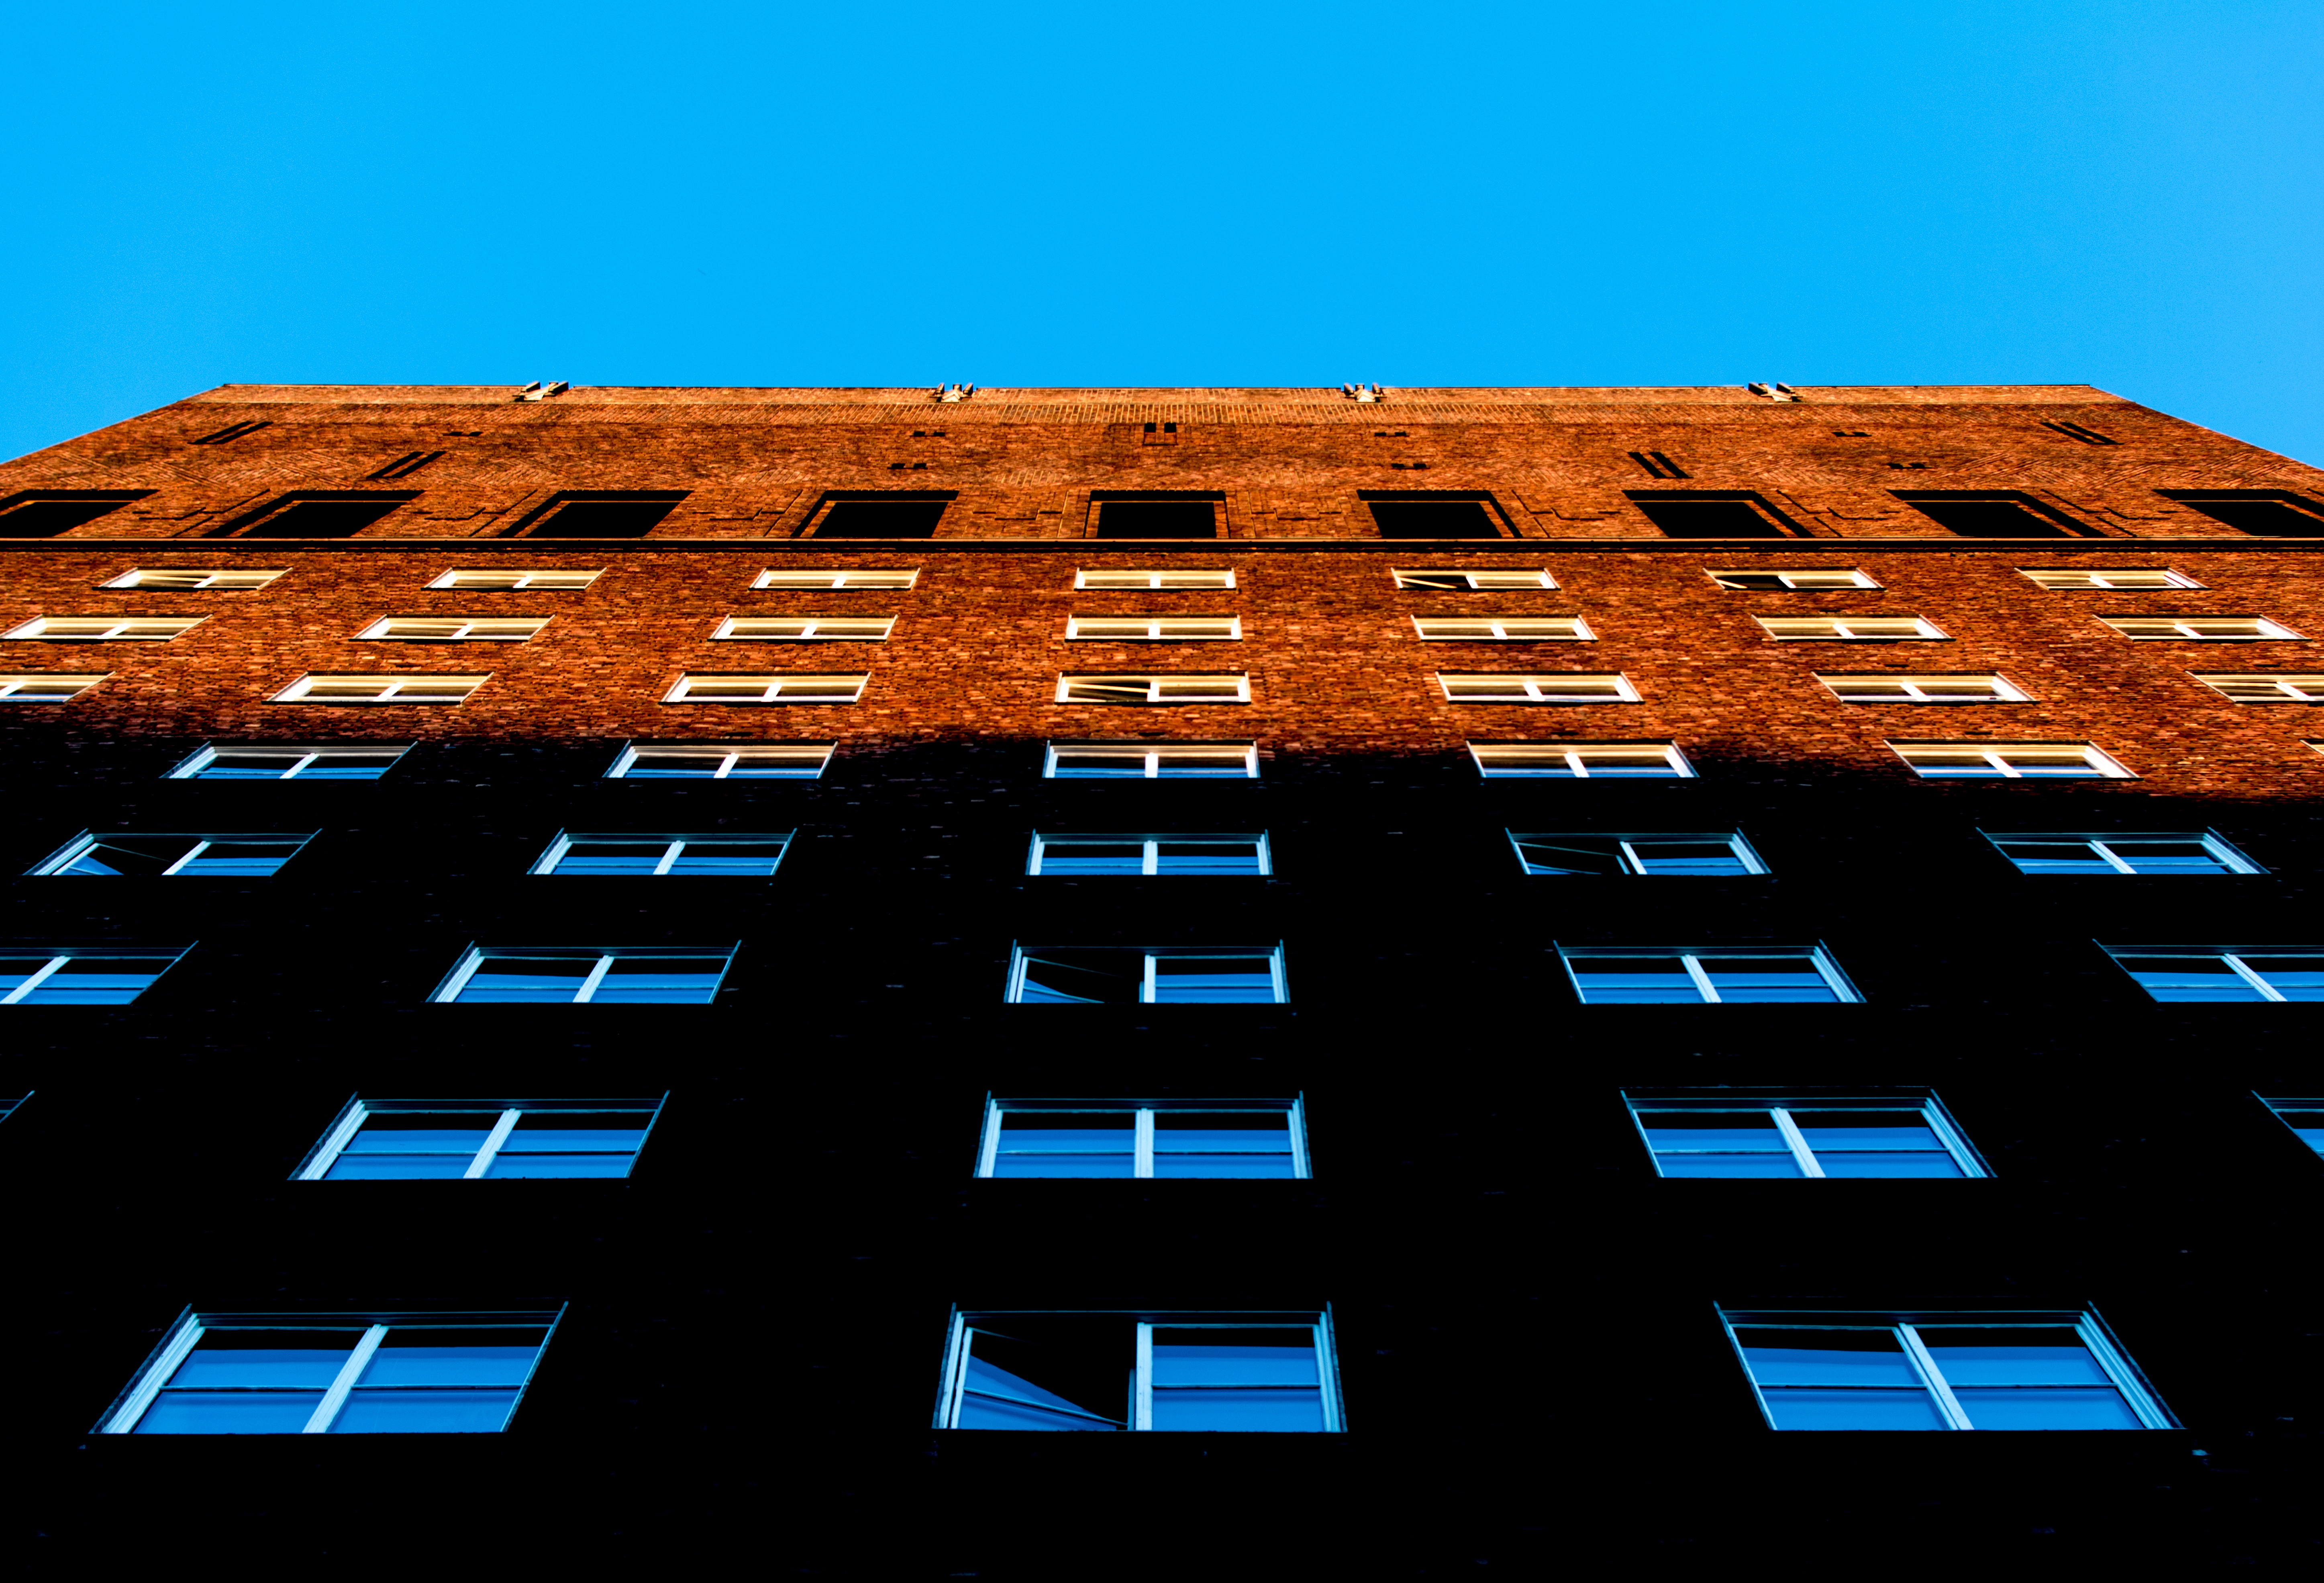
structure, sky, roof, skyscraper, line, reflection, facade, blue, brick, stadium, symmetry, shape, daylighting, outdoor structure